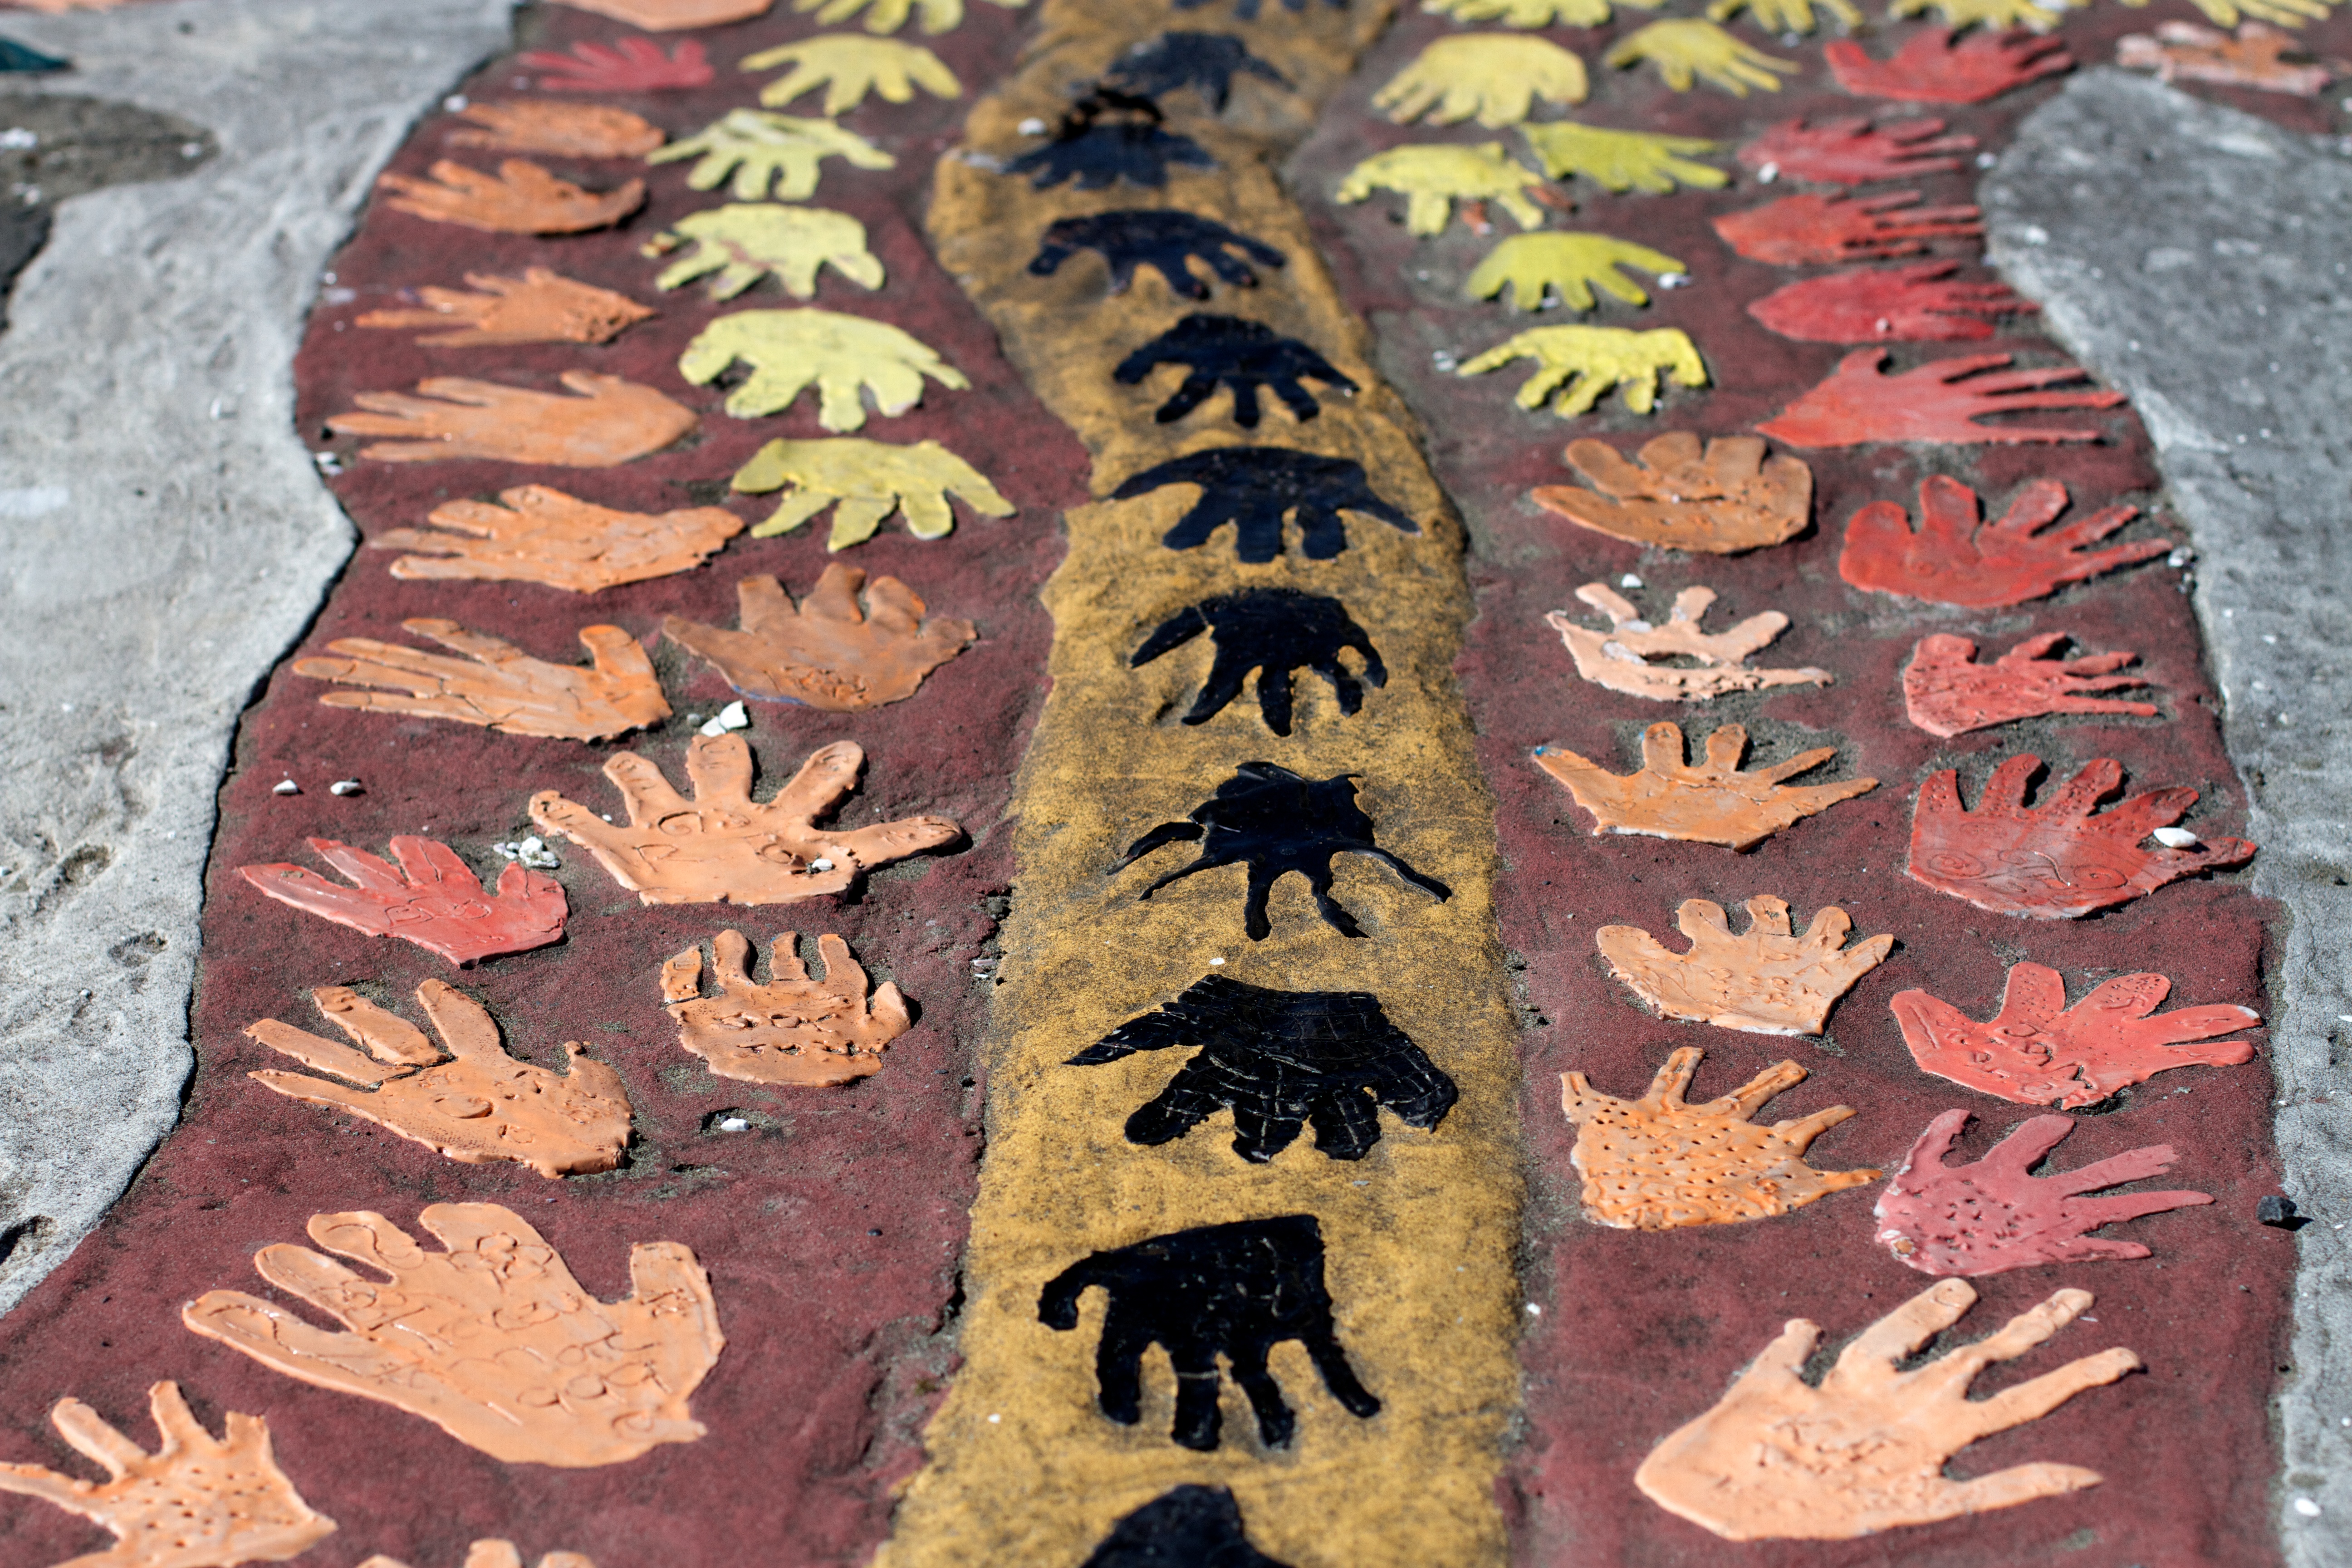
pattern, clothing, textile, art, tapestry, flooring